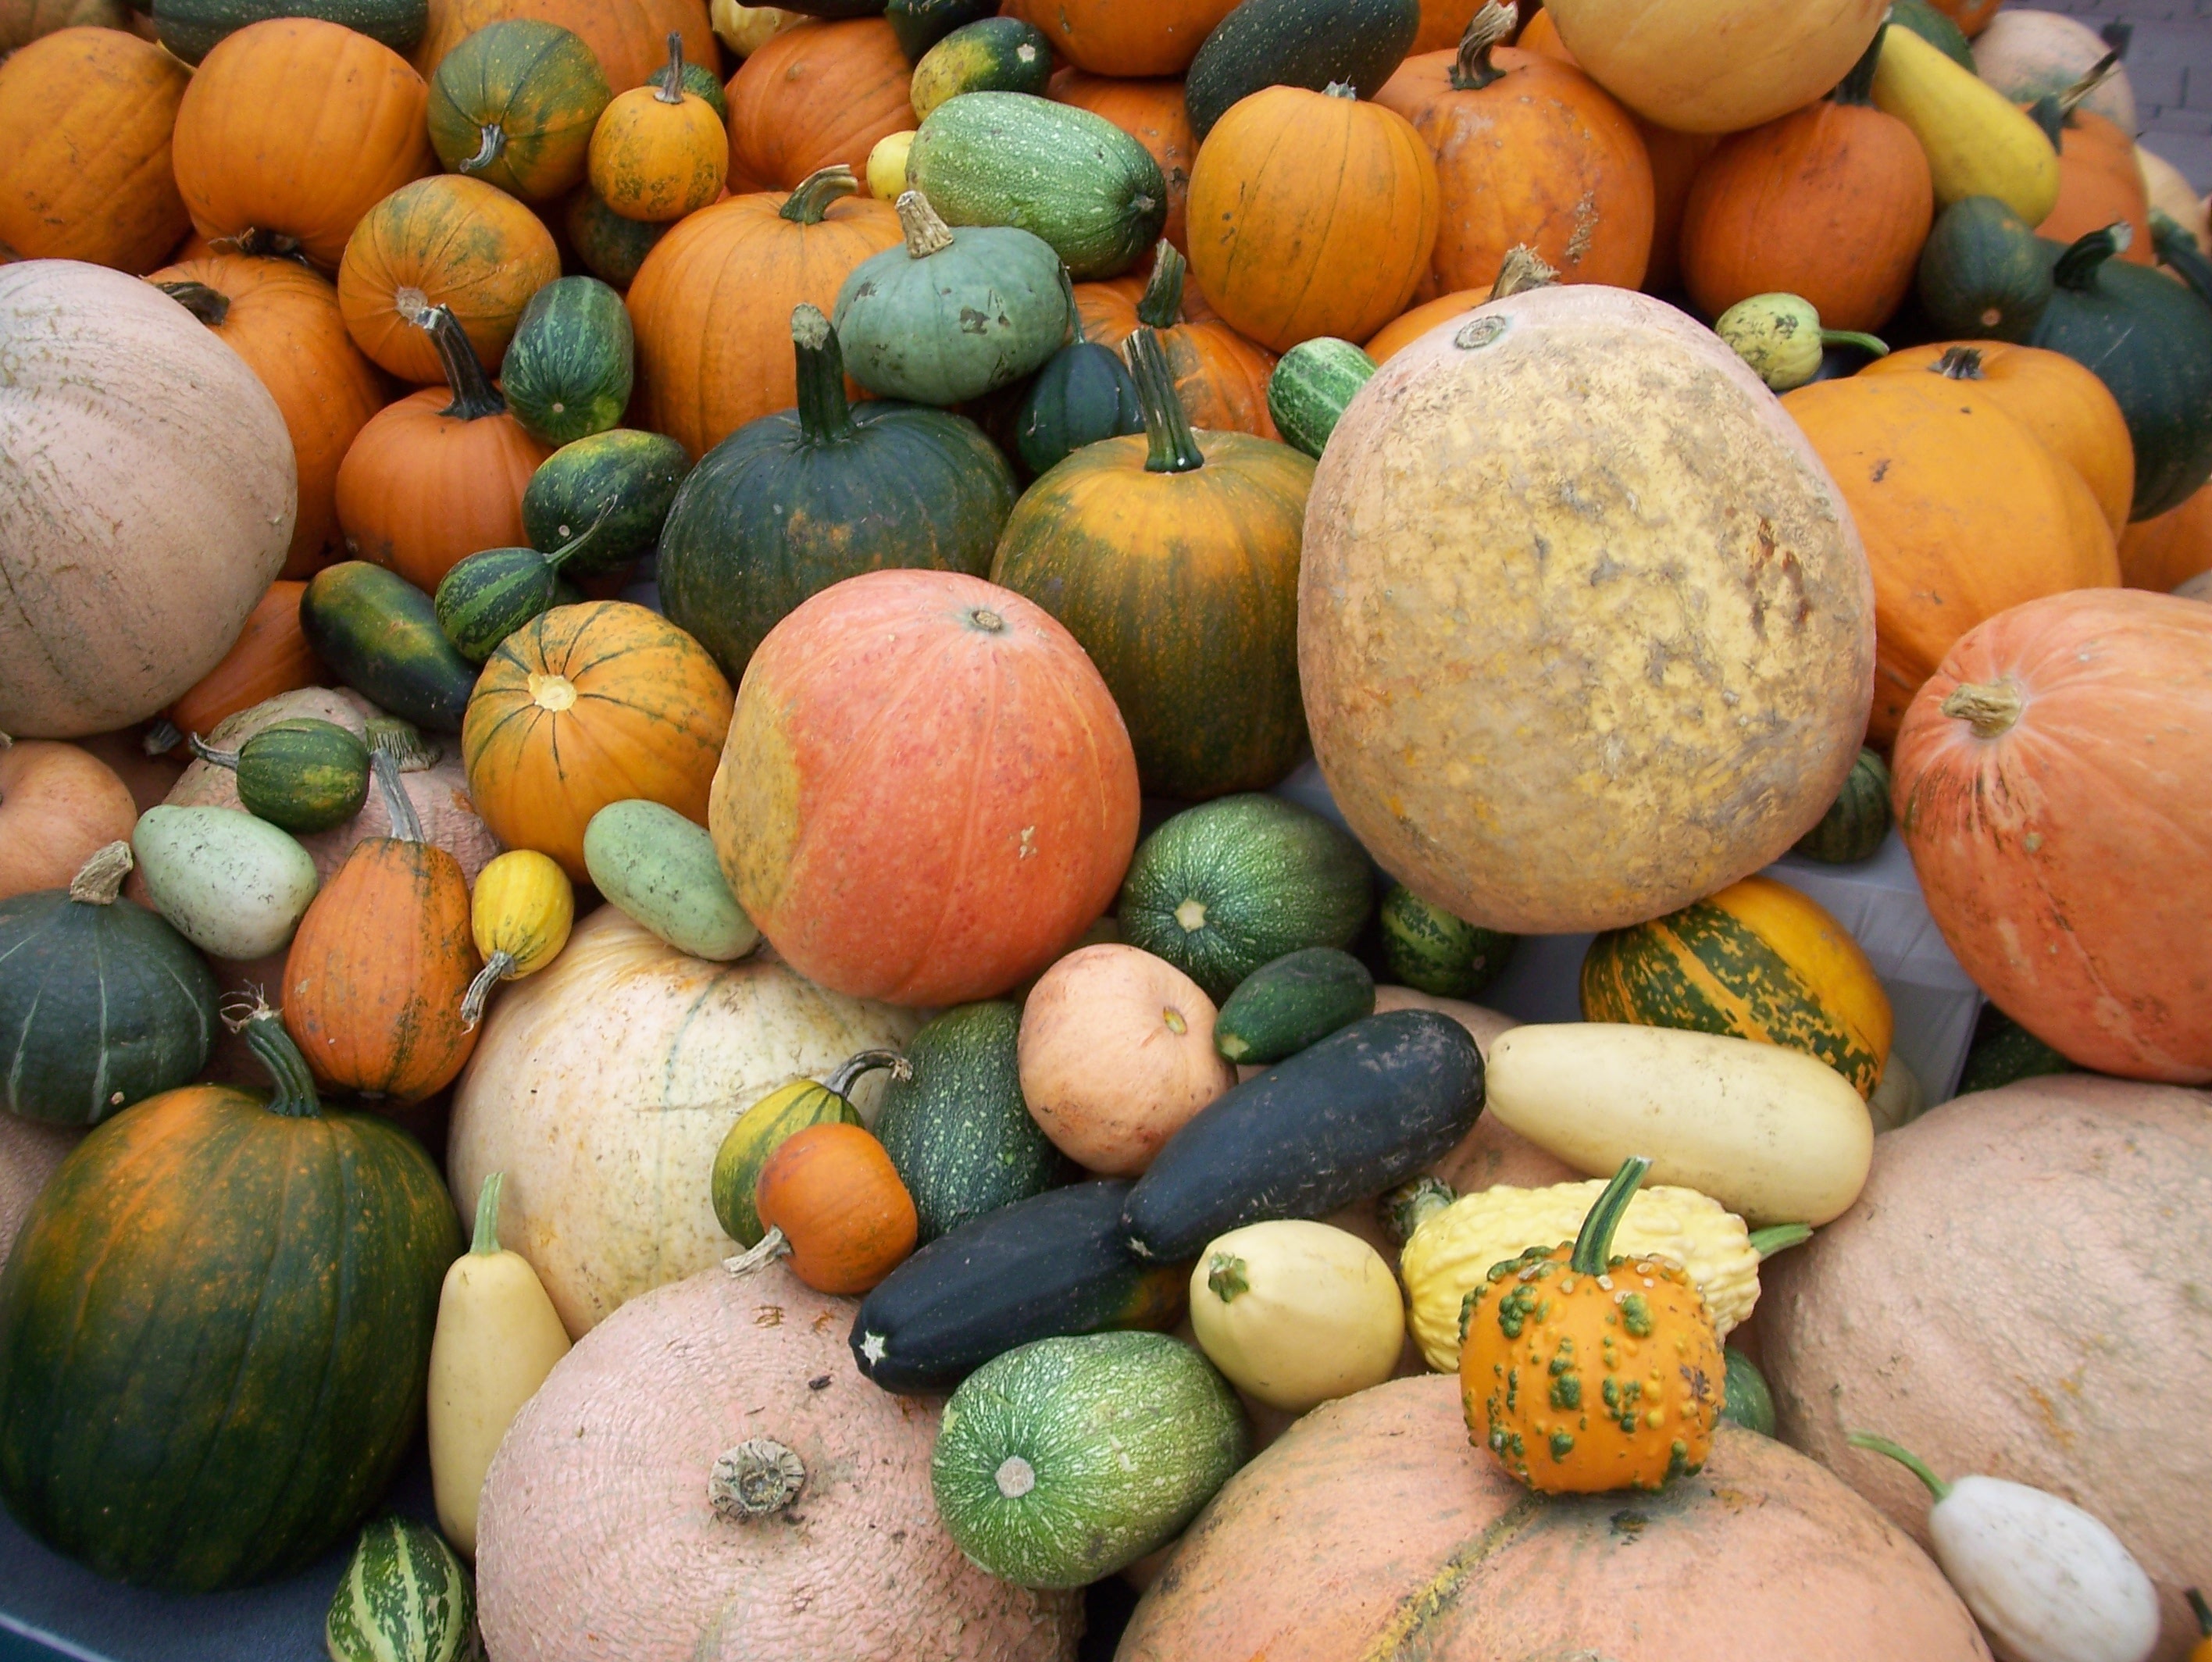
plant, fruit, food, harvest, produce, vegetable, autumn, pumpkin, colorful, gourd, vegetables, calabaza, pumpkins, cucurbita, flowering plant, winter squash, land plant, cucumber gourd and melon family